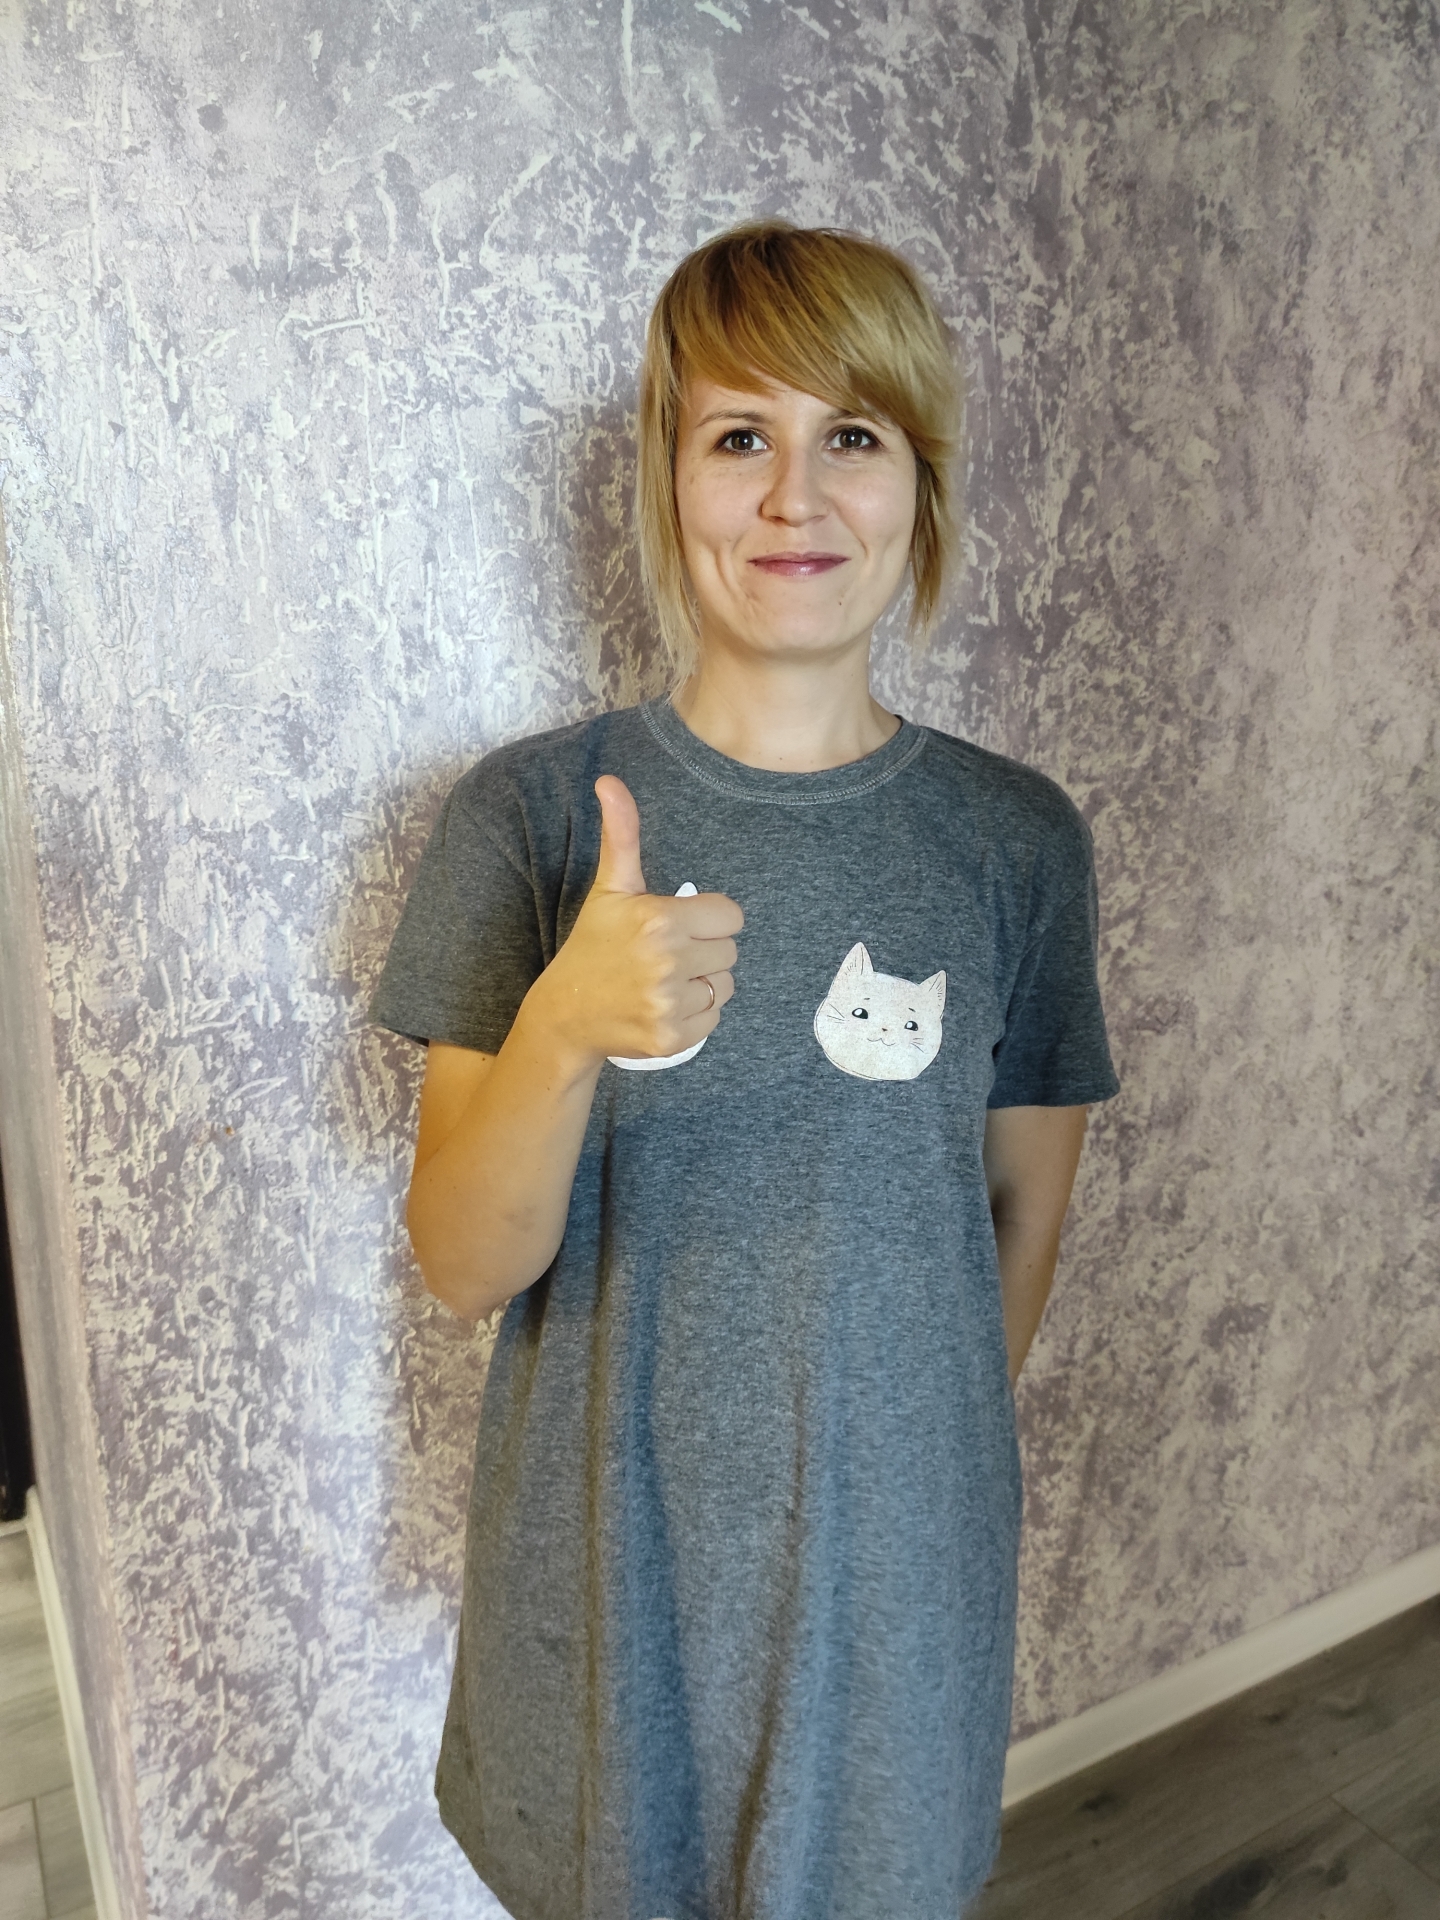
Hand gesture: like